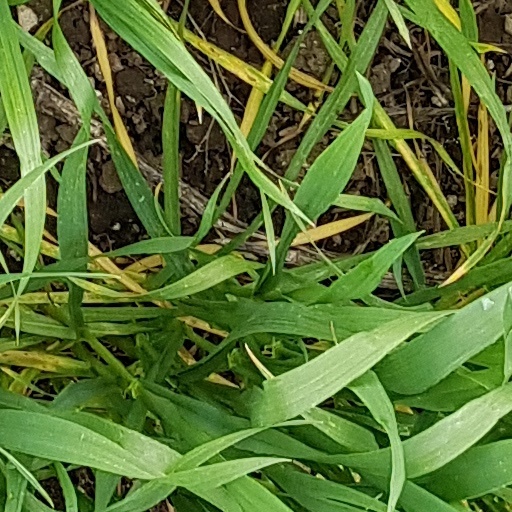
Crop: wheat